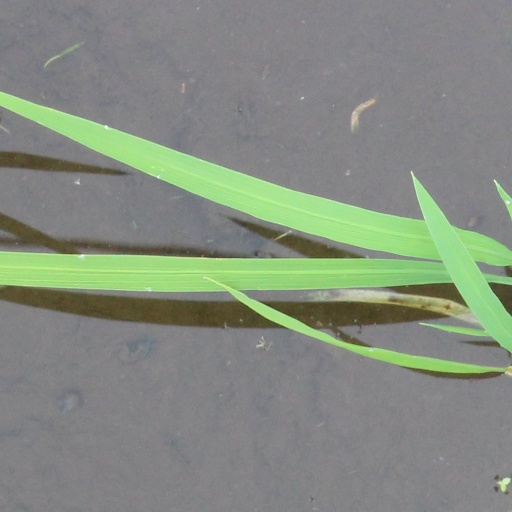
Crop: rice